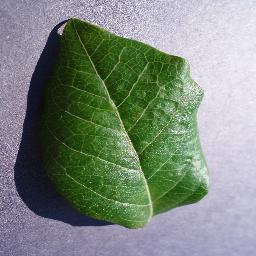
Label: Blueberry___healthy